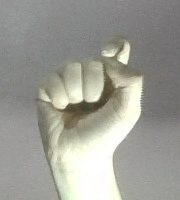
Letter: fa